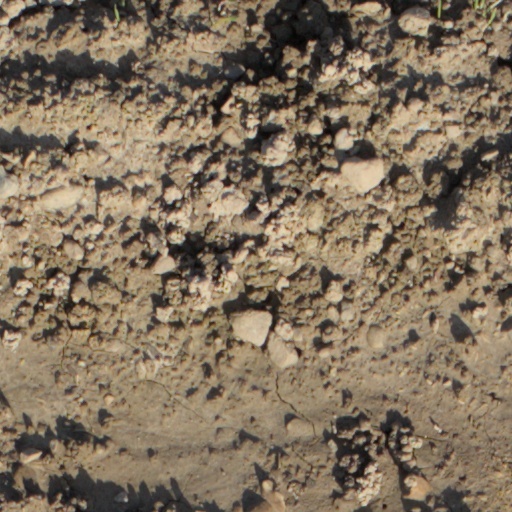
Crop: wheat